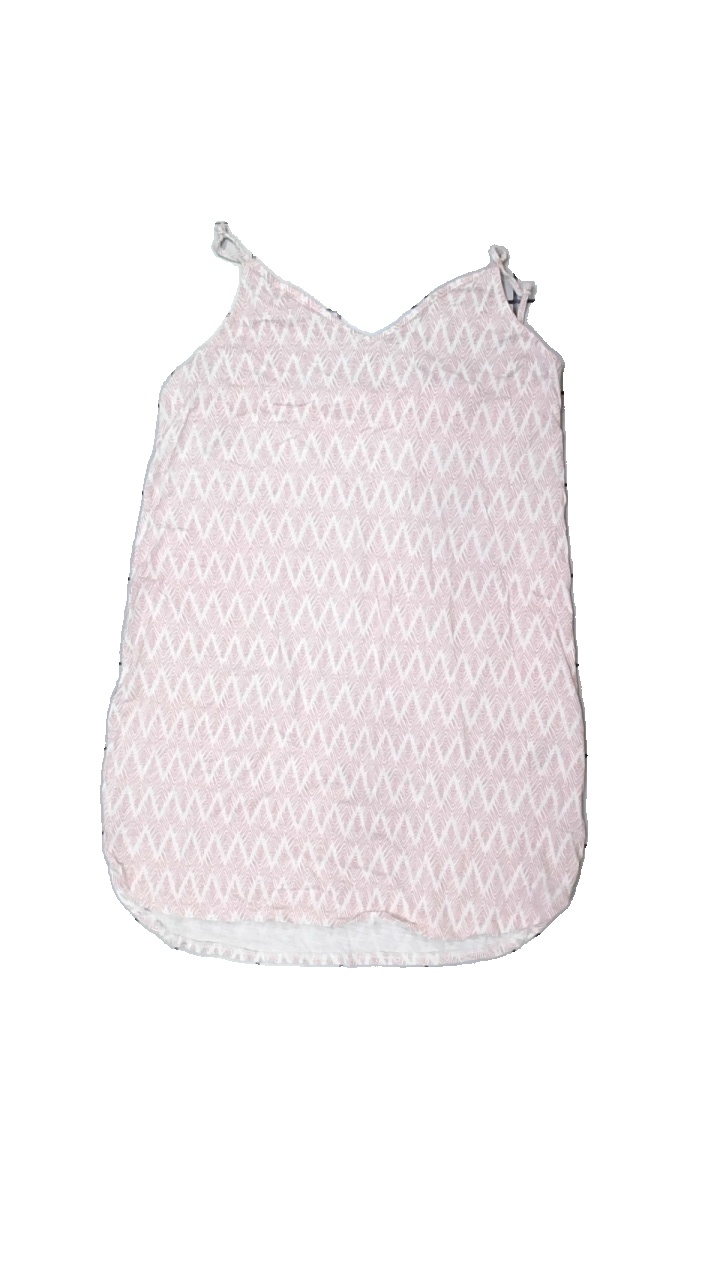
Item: Tank Top (Ladies)
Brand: H&m
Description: linne med zick-zack mönster, axelband av och ihopsydda
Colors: White, Red
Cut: Regular
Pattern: Geometric print
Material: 75% cotton 25% viscose
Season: Summer
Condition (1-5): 3
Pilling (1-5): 5
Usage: Export
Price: <50